Hangyakuji

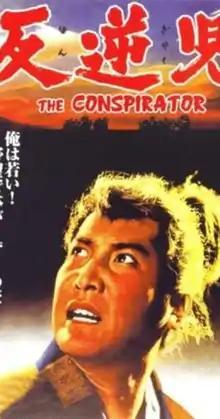
Poster for the film

Hangyakuji ("The Conspirator") is a 1961 Japanese historical-fiction film directed by Daisuke Ito. It features Kinnosuke Yorozuya, Kaneko Iwasaki, and Tsukie Matsuura.